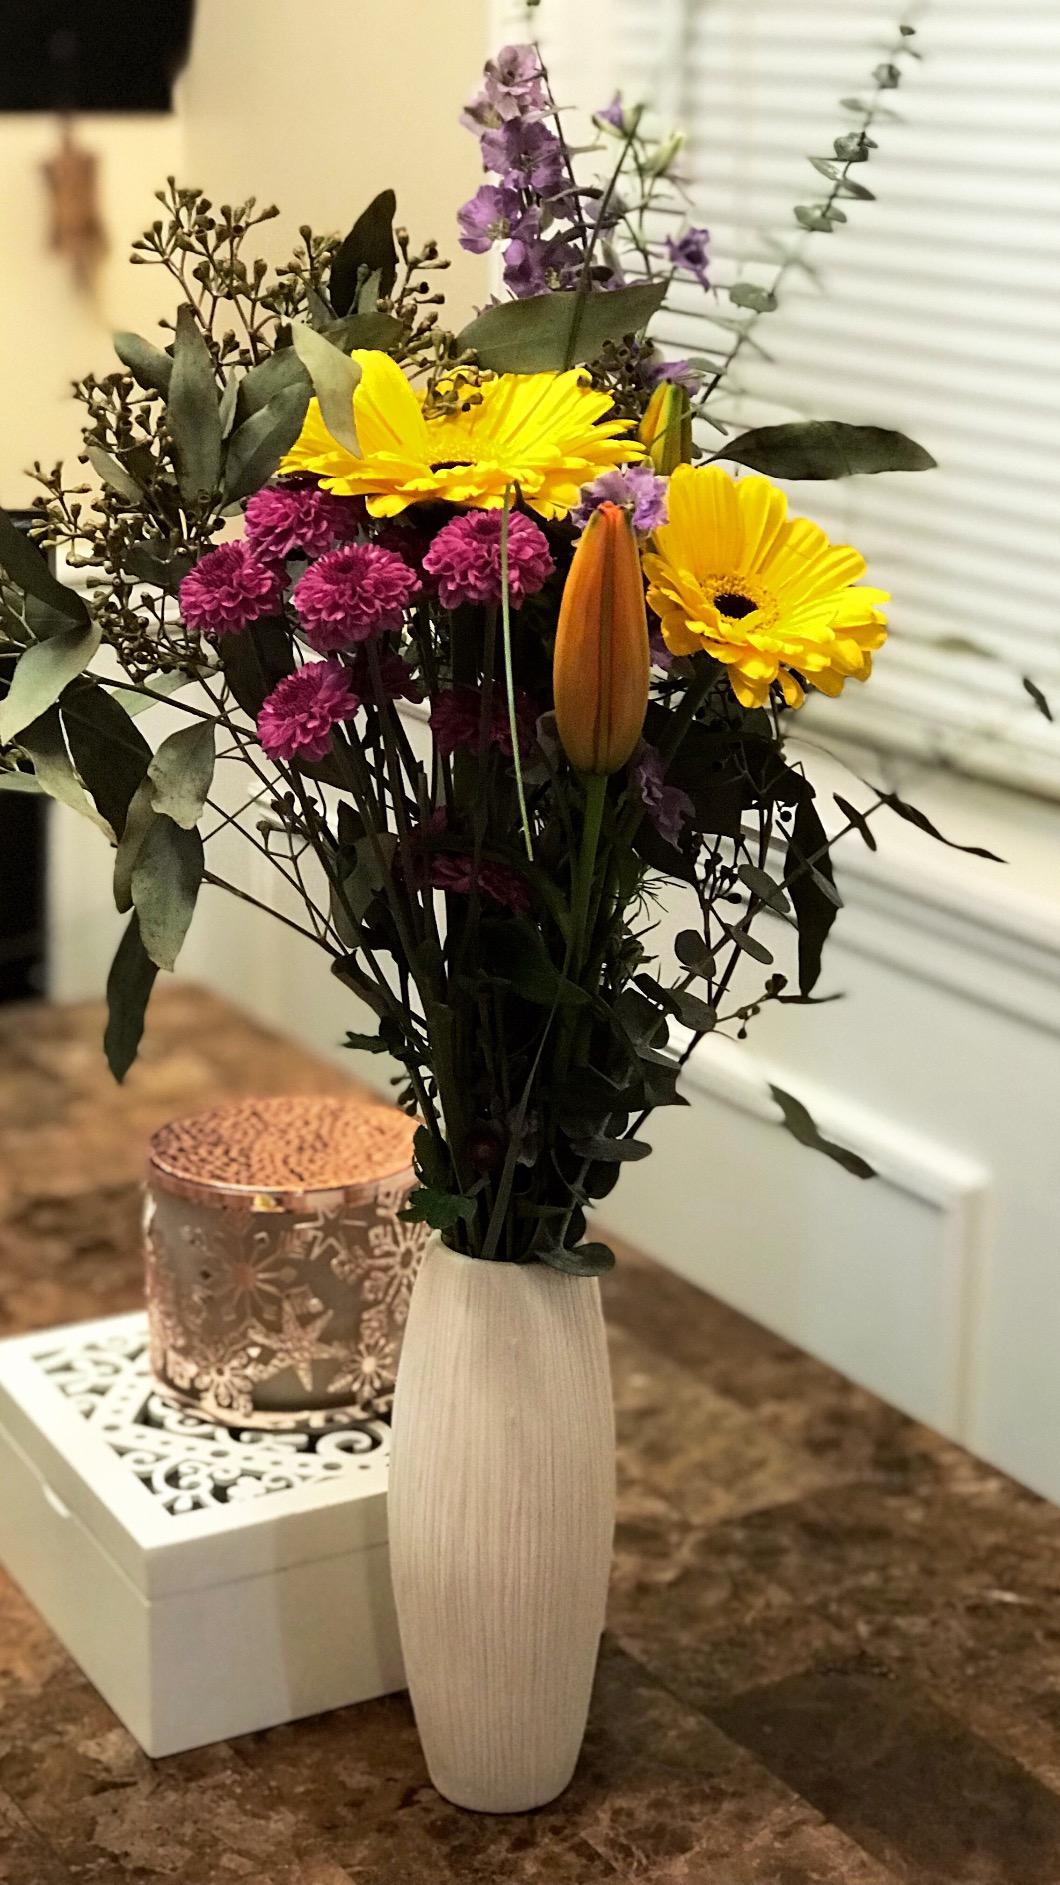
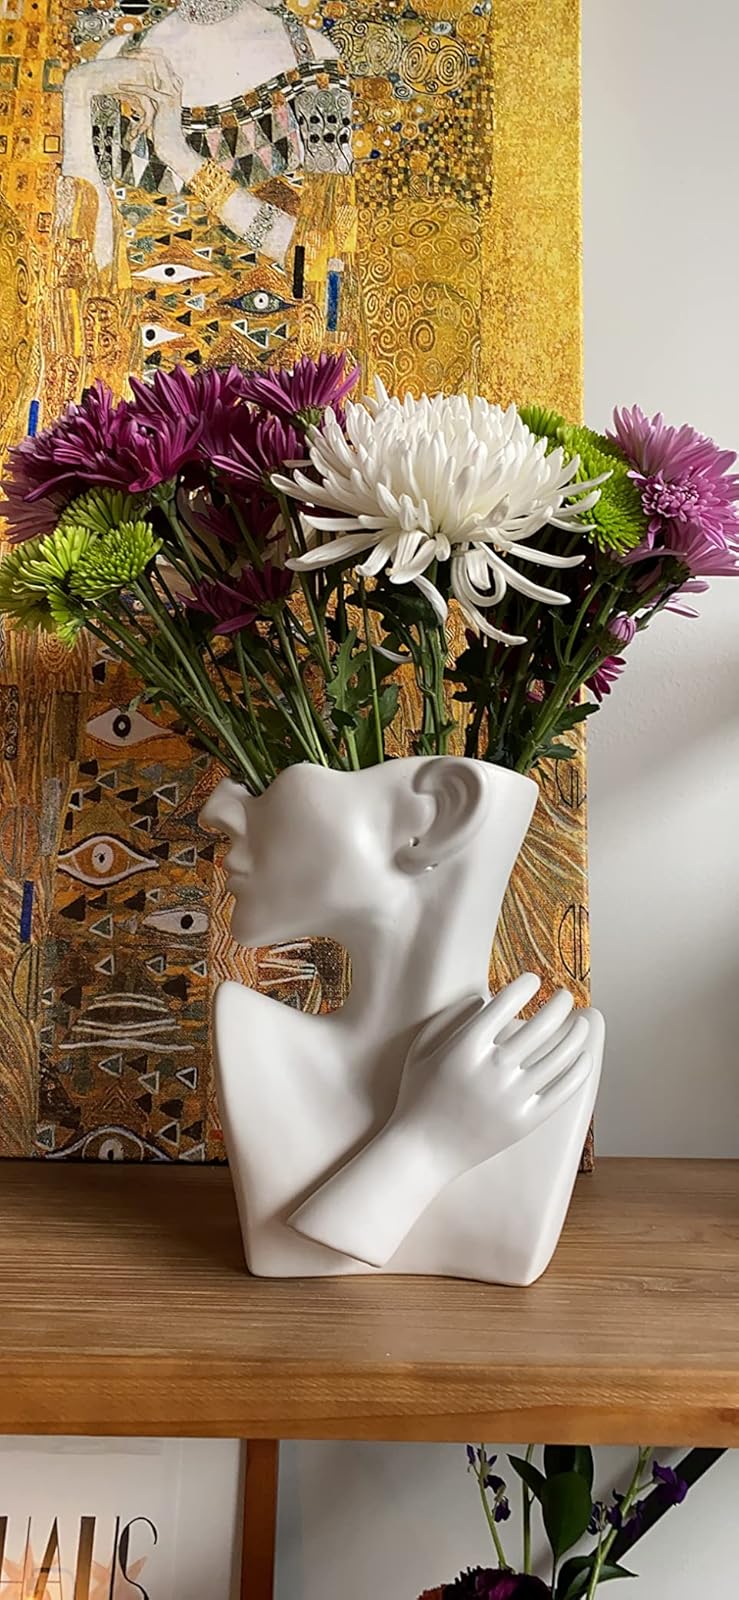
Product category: vase
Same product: no